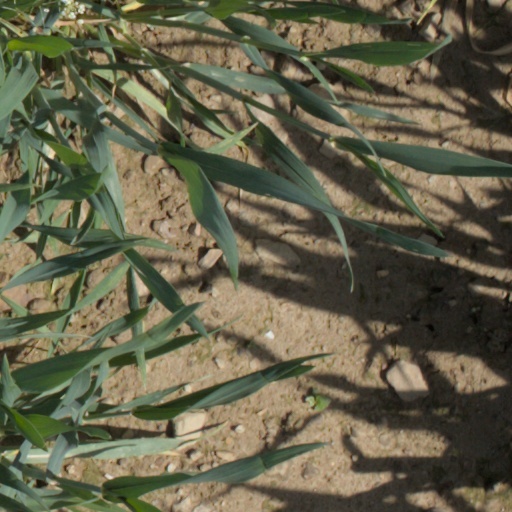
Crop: wheat